Coast Daylight

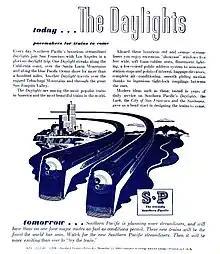
"Daylights" in the December 1945 timetable

By June 30, 1939, the streamlined Daylights had carried on for an average occupancy of 344 passengers. A second train, the "Noon Daylight", was introduced on the same route on March 30, 1940; the "Coast Daylight" became the "Morning Daylight". The "Noon Daylight" was suspended on January 6, 1942, to allow for equipment overhaul. The cut was originally planned to last just several months, but continued due to World War II. The "Noon Daylight" resumed on April 14, 1946, with timed bus connections serving Santa Cruz and Monterey.